Egon Kisch

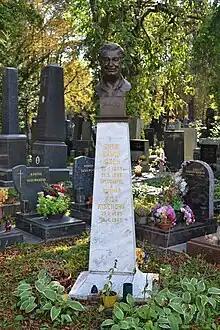
Tomb of Kisch in the Vinohrady Cemetery in Prague

English titles are given where the work has been translated into English. All dates refer to earliest publication.